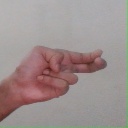
अक्षर: ह